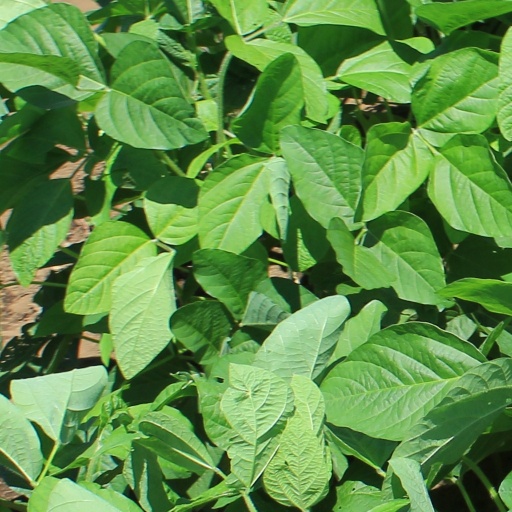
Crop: soybean